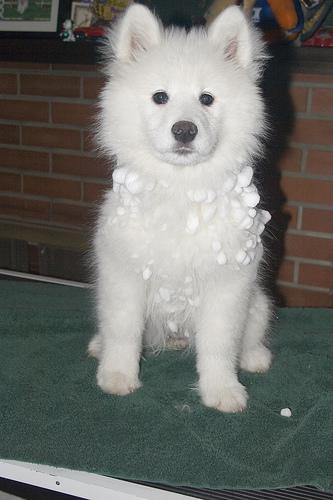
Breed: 2192-n000088-Samoyed